Glens Falls High School

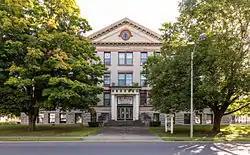
The old school is now an apartment building

Glens Falls High School, abbreviated GFHS, is a high school serving the Glens Falls City School District and Glens Falls Common School District. It is located at 10 Quade Street near Sherman Avenue in Glens Falls, New York.